The Time of Angels

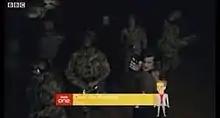
The offending banner

During the cliffhanger ending of the first broadcast of "The Time of Angels", an animated graphic was shown in some regions, showing Graham Norton revealing a banner trailing his show "Over the Rainbow". According to the BBC, the overlay graphic was run 20 seconds too early. The BBC apologised after receiving over five thousand complaints. The incident received attention on Twitter, with "SFX" magazine reporting that it had "caused a minor Twitter earthquake", citing tweets from Charlie Brooker, Matthew Graham and Simon Pegg. The incident was lampooned on Brooker's panel game "You Have Been Watching", where he described it as "a travesty". BBC drama writer and co-creator of "Life on Mars" and "Ashes to Ashes" Matthew Graham criticised the BBC for "cheapen[ing]" itself and mentioned he wrote emails to "a few interested parties".